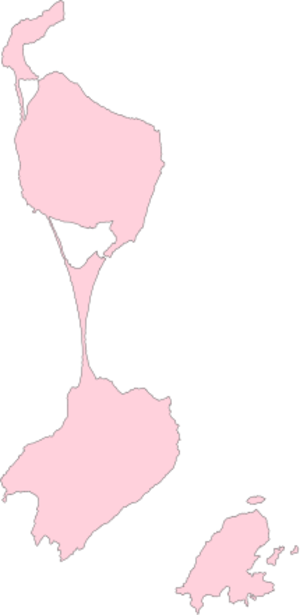
Résultats des élections législatives de Saint-Pierre-et-Miquelon en 2012
Les élections législatives françaises de 2012 se sont déroulées le samedi 9 juin 2012, en avance de vingt-quatre heures sur la métropole en raison du décalage horaire. Dans la collectivité de Saint-Pierre-et-Miquelon, non concernée par le redécoupage électoral, un député était à élire dans le cadre d'une circonscription unique.